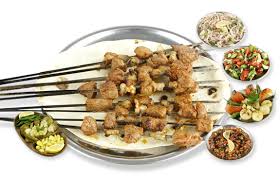
Yemek: kebap